Takaharu Station

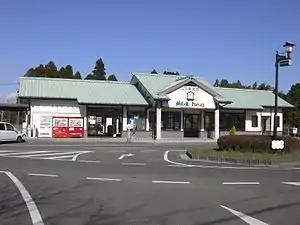
Takaharu Station in 2008

is a passenger railway station located in the town of Takaharu, Nishimorokata District, Miyazaki Prefecture, Japan. It is operated by JR Kyushu and is on the Kitto Line.